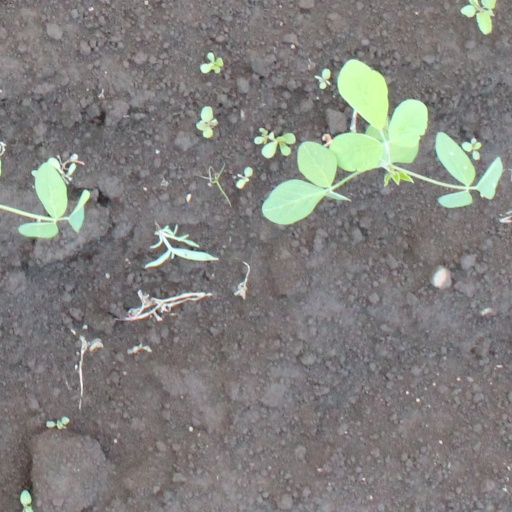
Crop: soybean